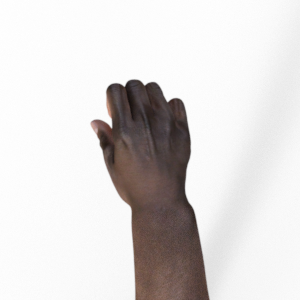
Label: rock